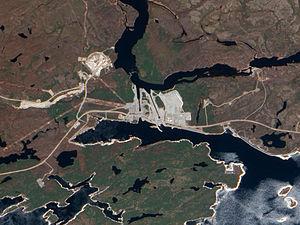
Les centrales hydroélectriques Eastmain-1 (507 MW) et Eastmain-1-A (768 MW) d'Hydro-Québec, dans le Nord du Québec. (image recadrée)
L'aménagement hydroélectrique de l'Eastmain-1 est constitué de deux centrales hydroélectriques, d'un barrage et d'un réservoir érigés sur la rivière Eastmain par la Société d'énergie de la Baie James pour le compte d'Hydro-Québec entre 2002 et 2012.
Le projet de la Baie-James désigne une série d'aménagements hydroélectriques qui ont été construits pour Hydro-Québec par la Société d'énergie de la Baie James dans le bassin versant de la Grande Rivière et d'autres rivières du Nord-du-Québec depuis 1973. La puissance installée des neuf centrales en service atteignait 16 527 mégawatts à la fin de 2010. Deux centrales en construction, Eastmain-1-A et de la Sarcelle portent la capacité du complexe à 17 445 MW en 2012. La puissance installée du complexe équivaut à celle de toutes les centrales électriques d'un pays comme la Belgique.